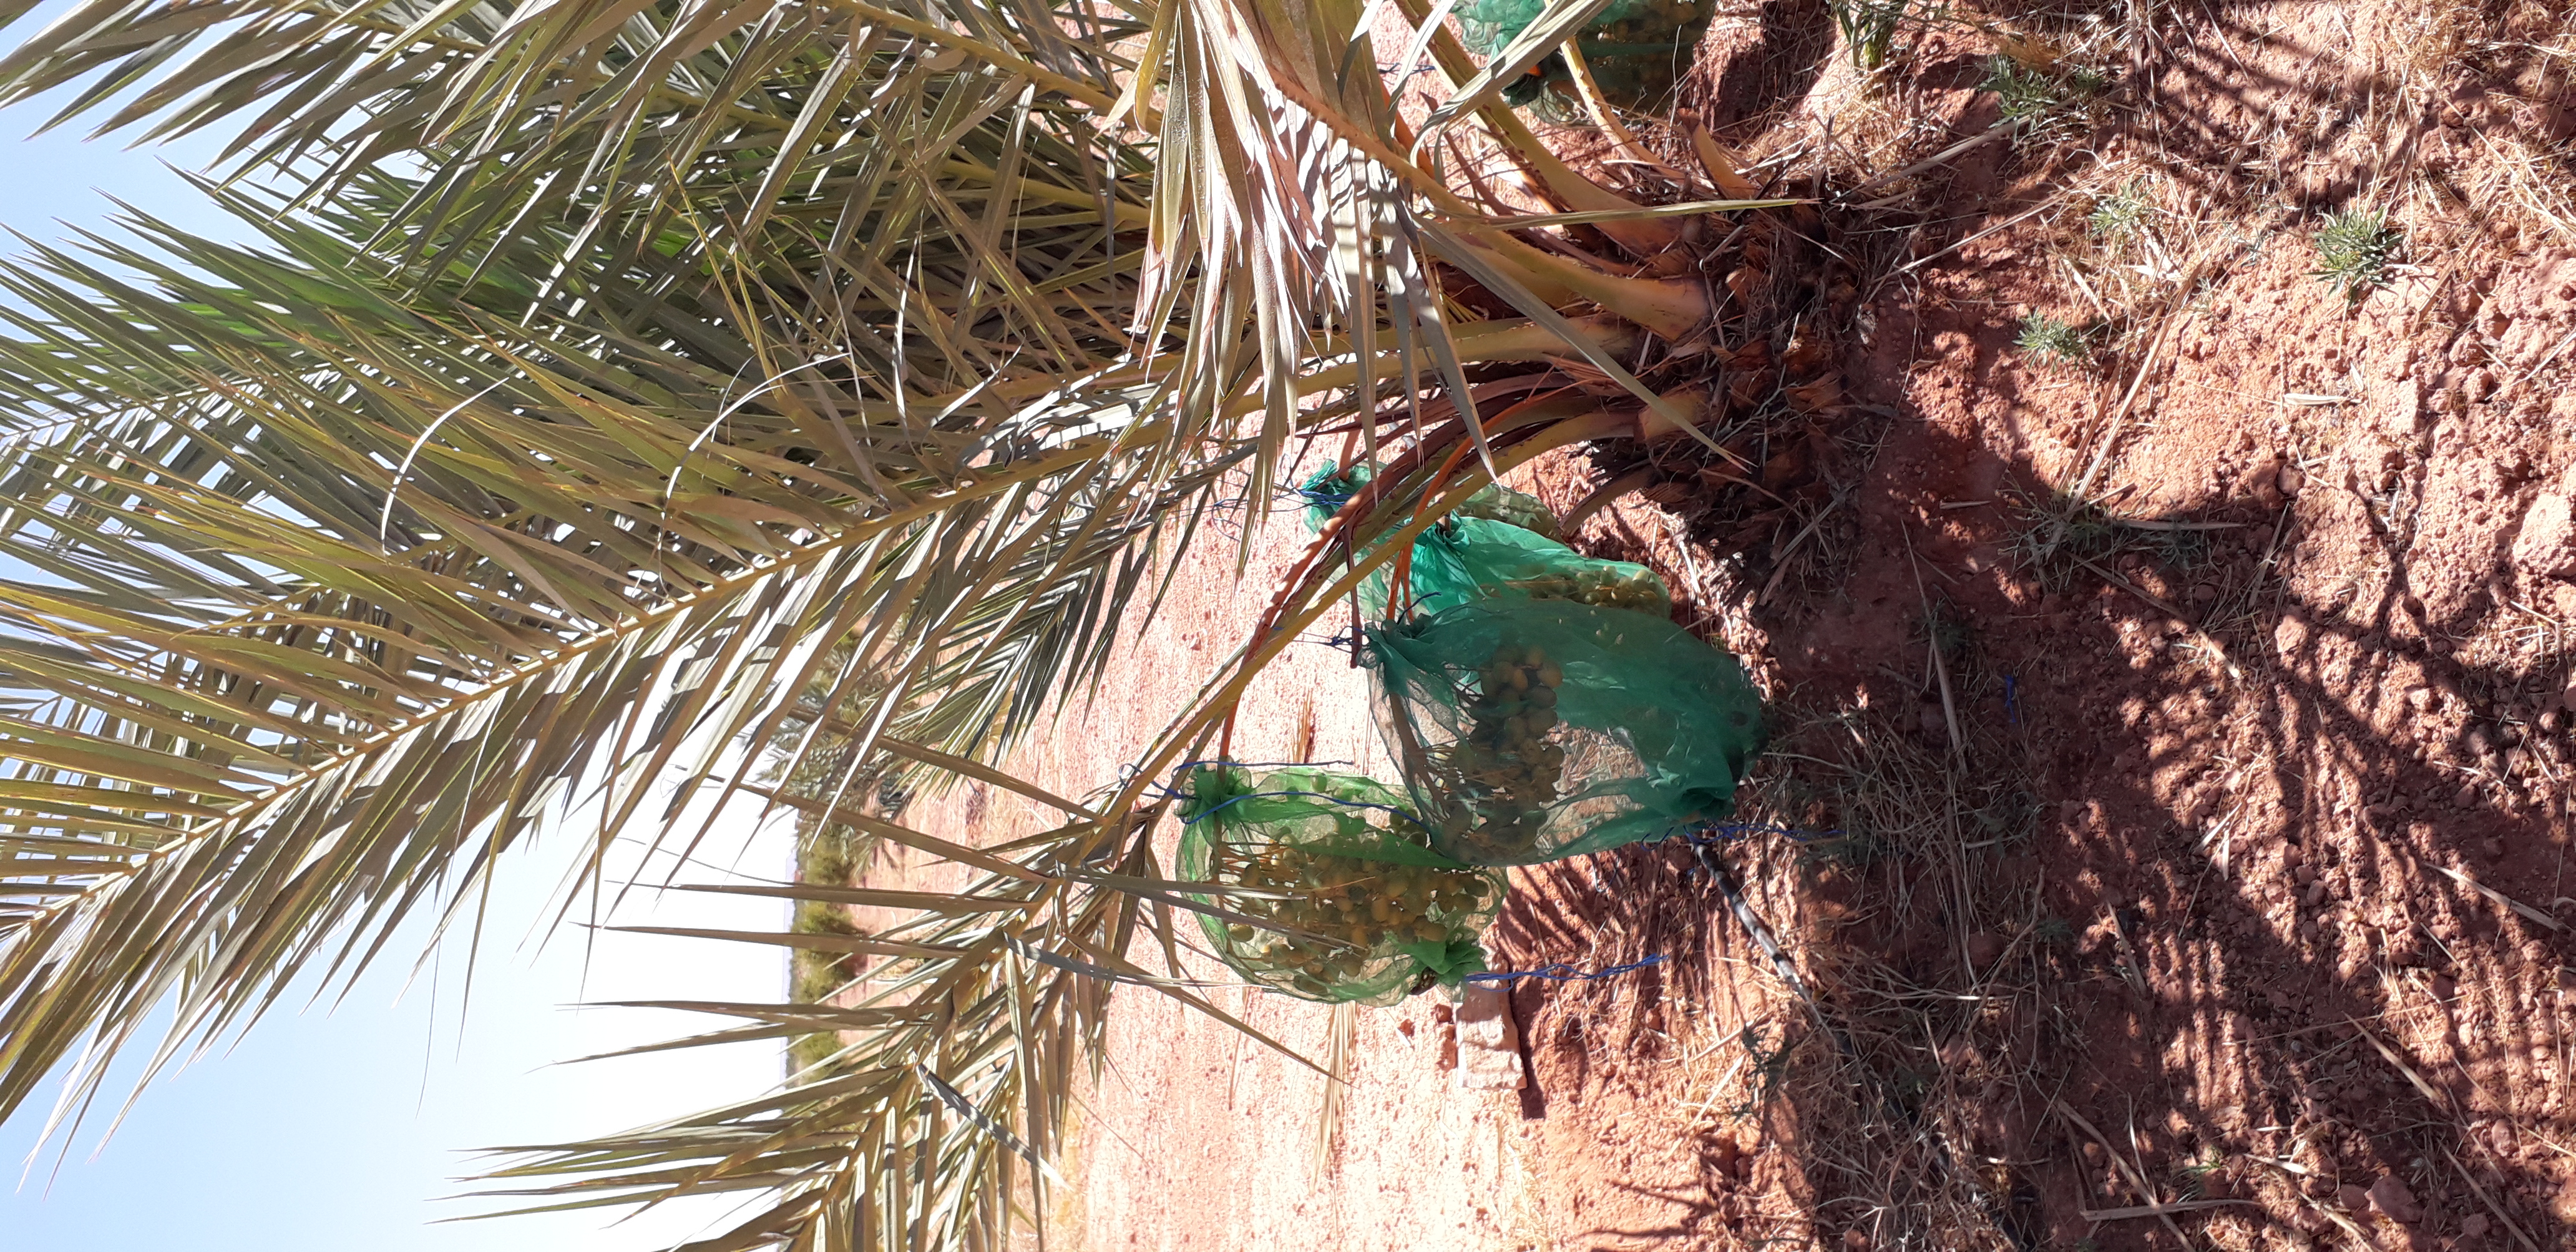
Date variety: Boufagous